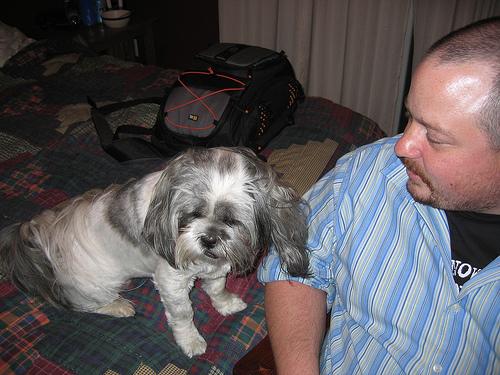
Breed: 215-n000038-Lhasa